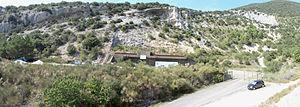
Site du LSBB (Laboratoire Souterrain à Bas Bruit), à Rustrel, Vaucluse, France. L'image est un assemblage de 3 photos prises à l'occasion des Journées du Patrimoine 2011.
Le laboratoire souterrain à bas bruit de Rustrel - Pays d’Apt est un laboratoire de recherche fondé en 1997 à Rustrel dans le Vaucluse.